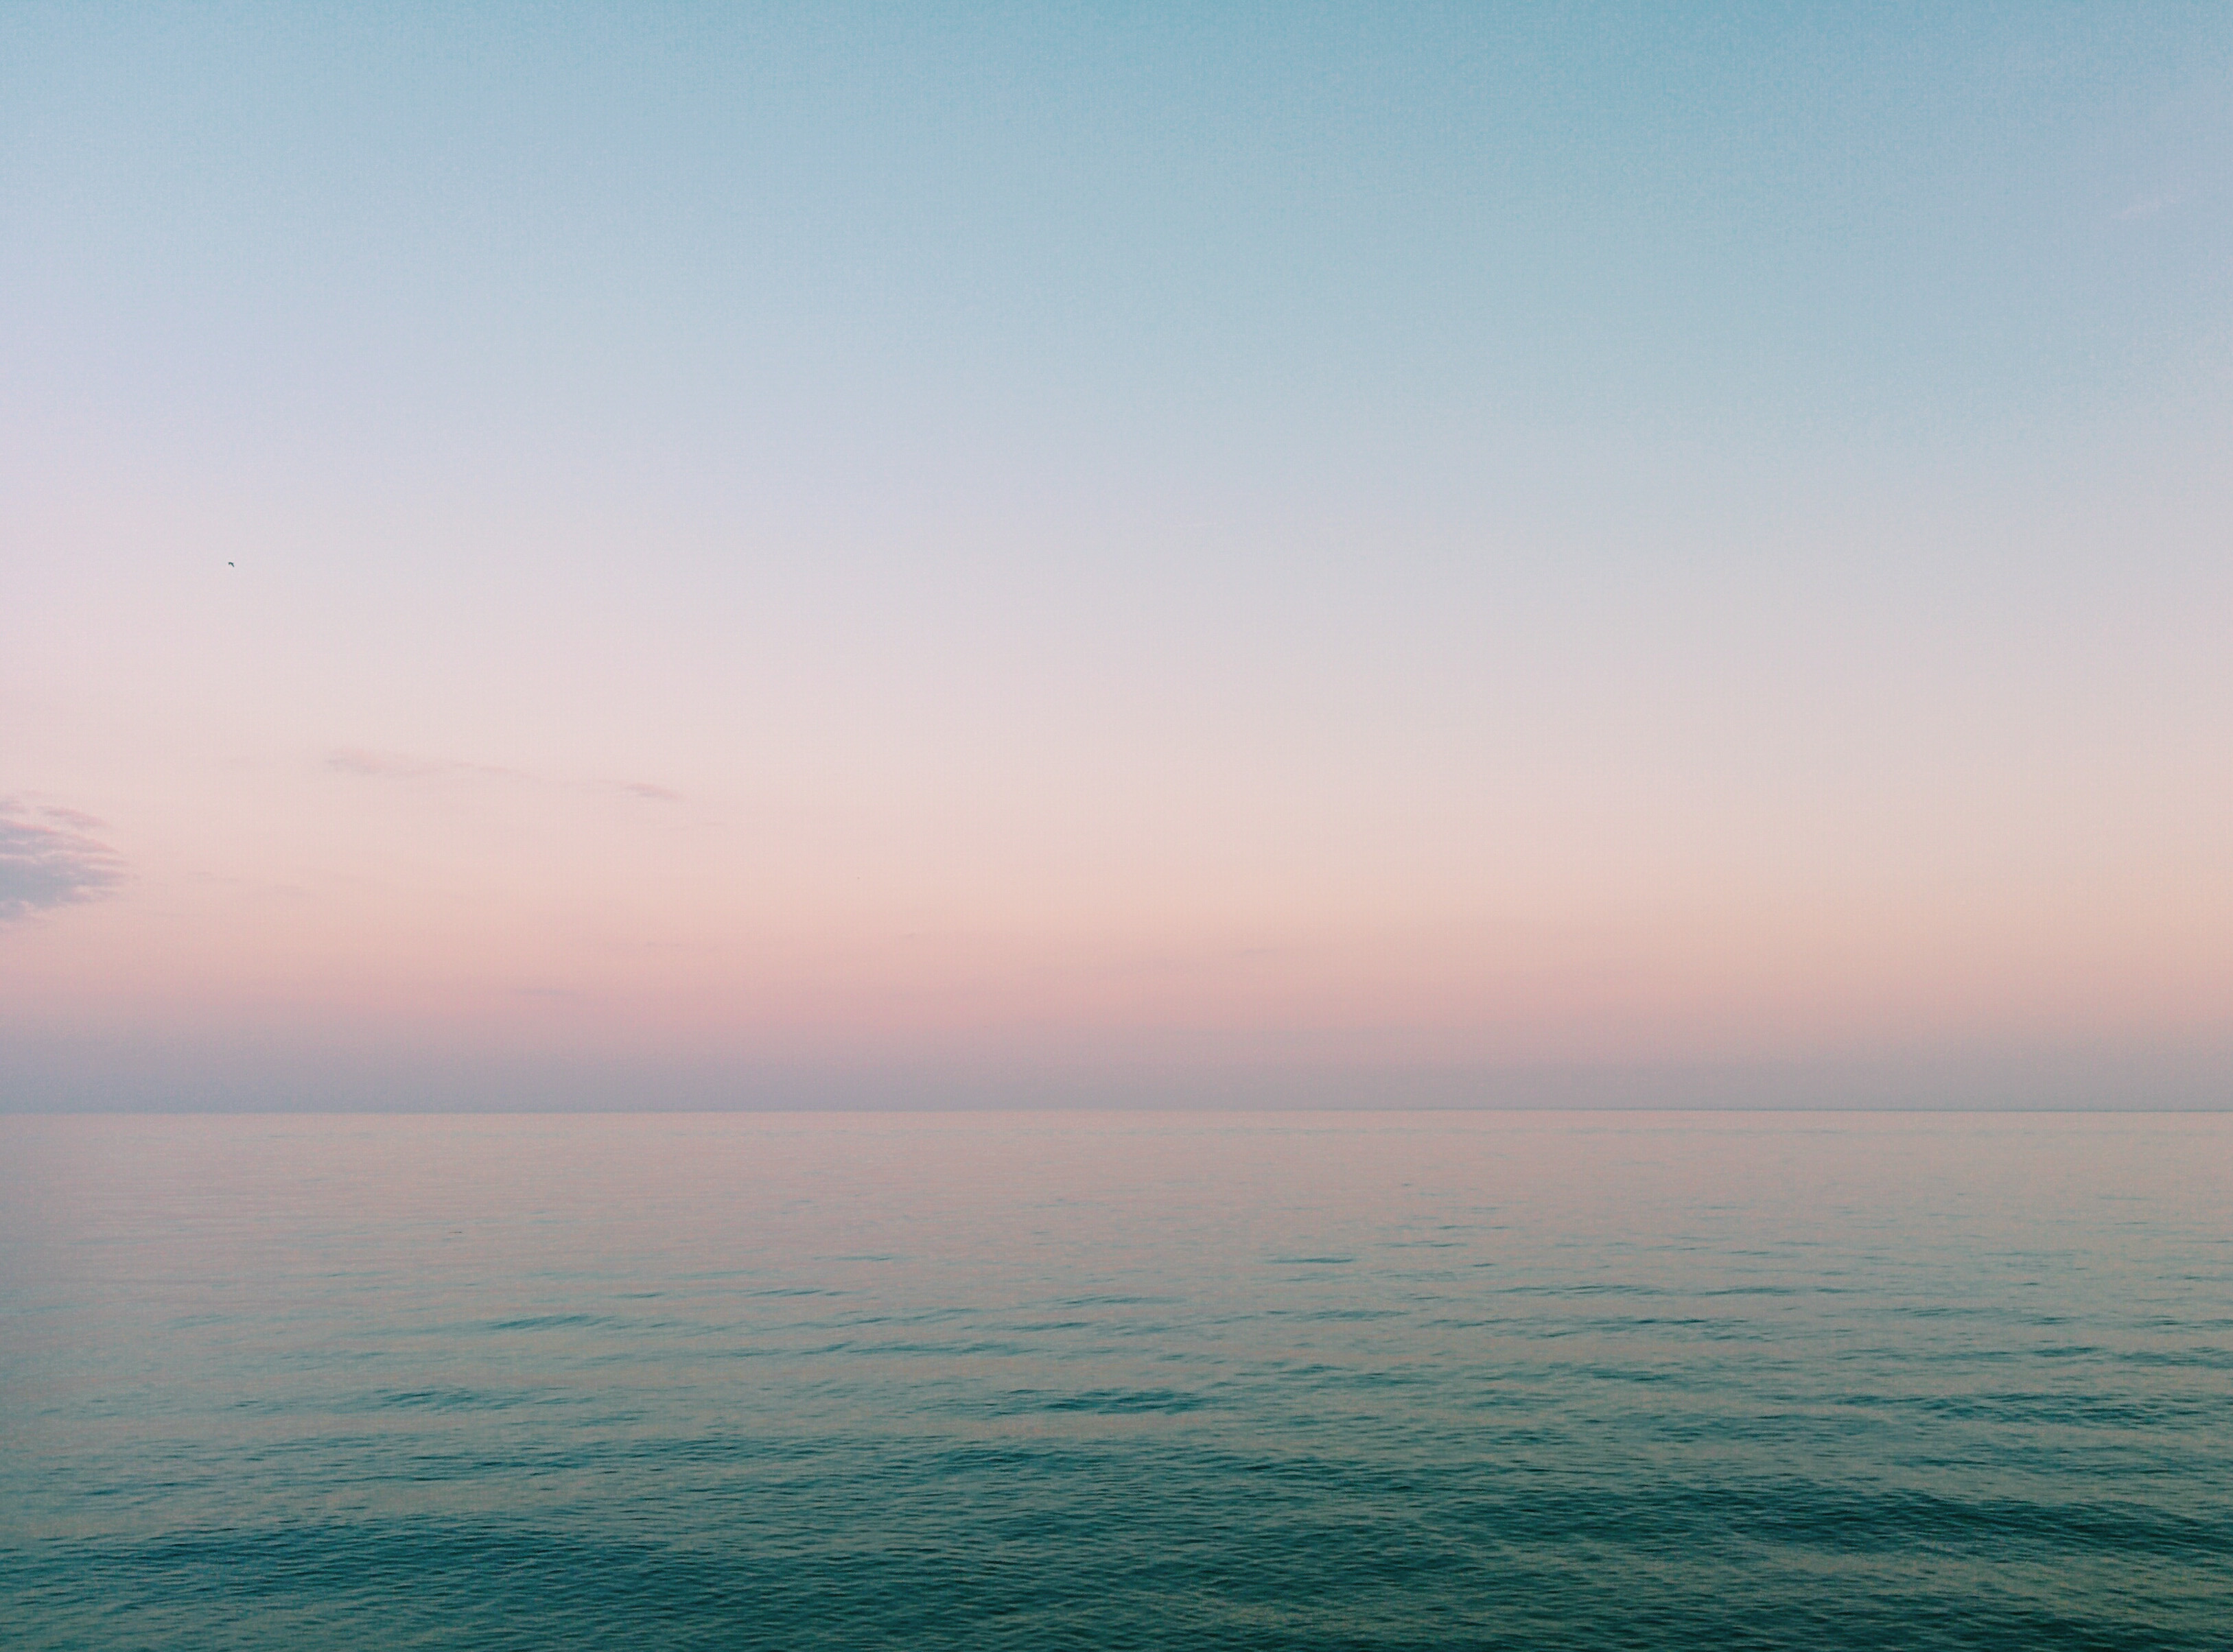
beach, sea, coast, water, nature, ocean, horizon, cloud, sky, sun, sunrise, sunset, sunlight, morning, shore, wave, dawn, atmosphere, dusk, evening, scenic, seascape, bay, body of water, hd wallpaper, atmospheric phenomenon, wind wave